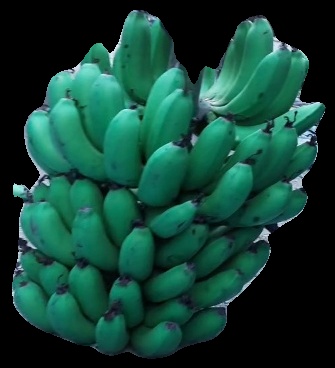
Variety: pachbale
Grade: grade2